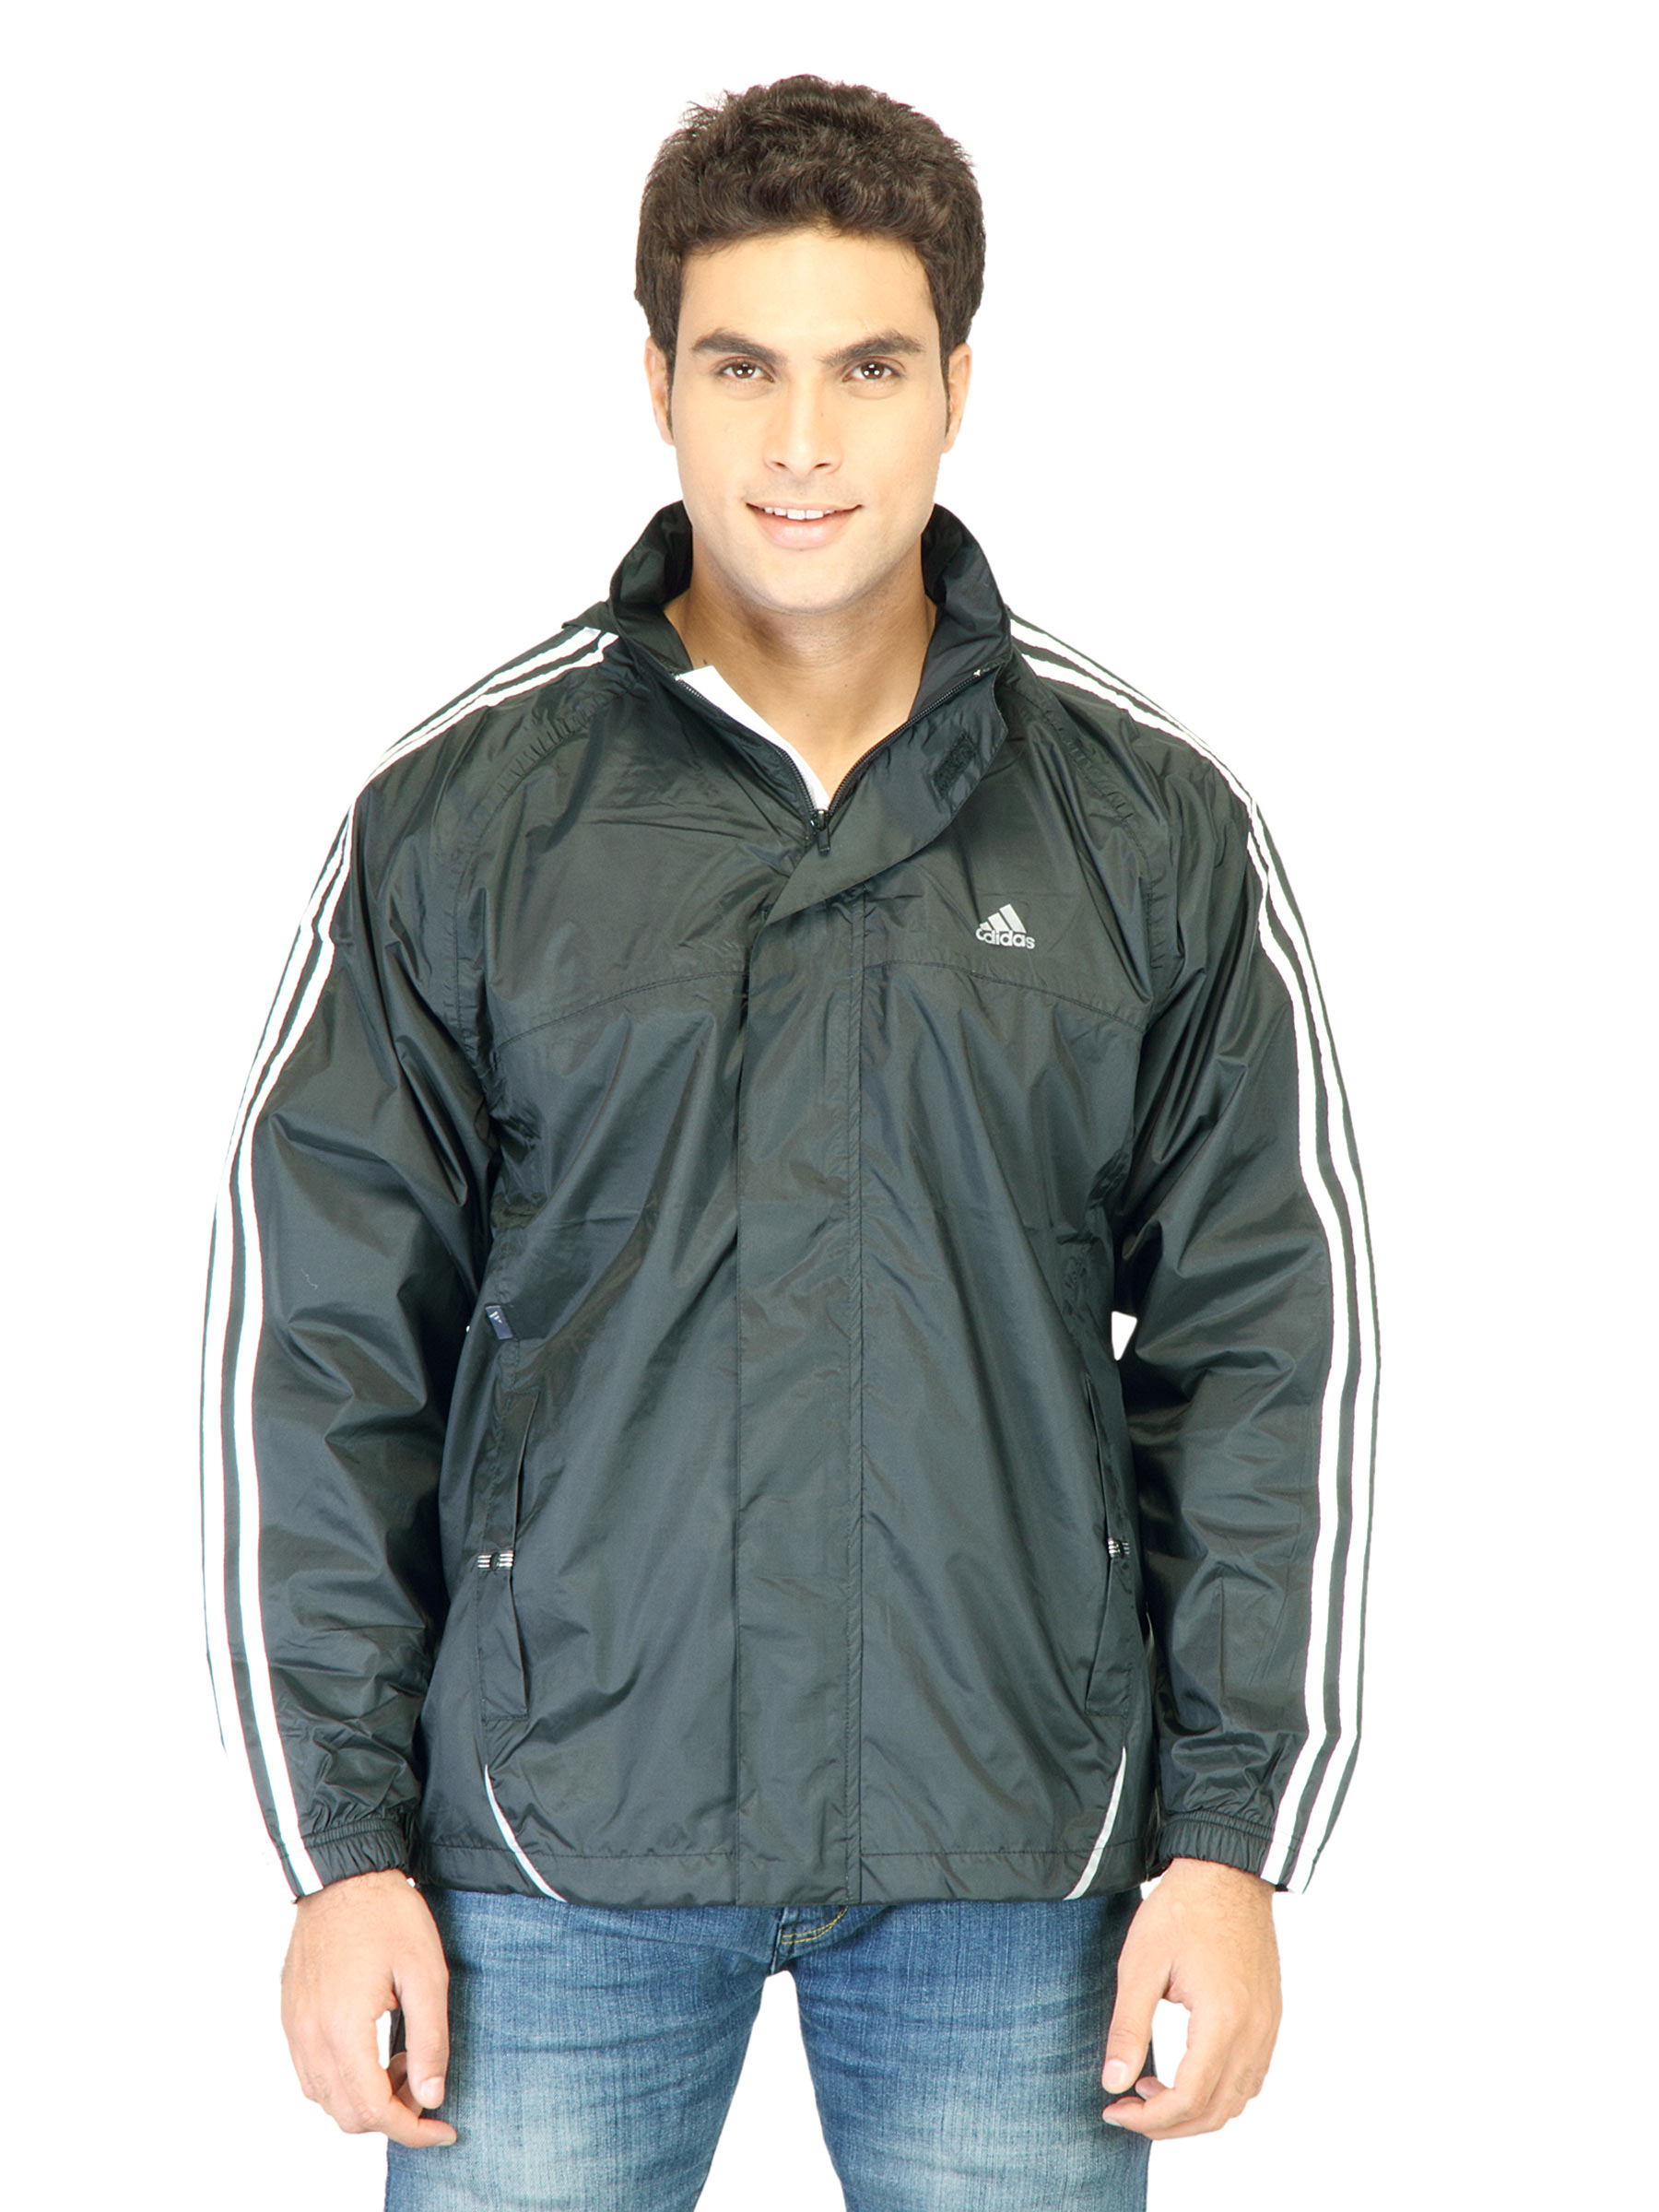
ADIDAS Men Ess 3s Rainjkt Black Jackets
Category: Apparel / Topwear / Jackets
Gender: Men
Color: Black
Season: Fall 2011
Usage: Sports